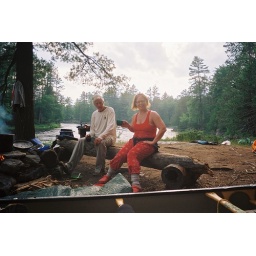
Our white water canoe trip down the Madawaska River in June of 2008.